Michael Hewson

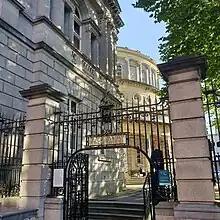
Front gate of the National Library of Ireland with the library building in the background

The 1980s was a time of economic crisis in Ireland. The shift of the National Library's funding from the Taioseach's department to the Department of Arts and Culture meant that its funding decreased to the point where the National Library Society filed a motion with the Taioseach in order for it to provide its accustomed high standard of scholarly services.